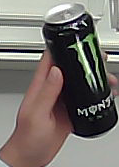
Product: monster_energydrink